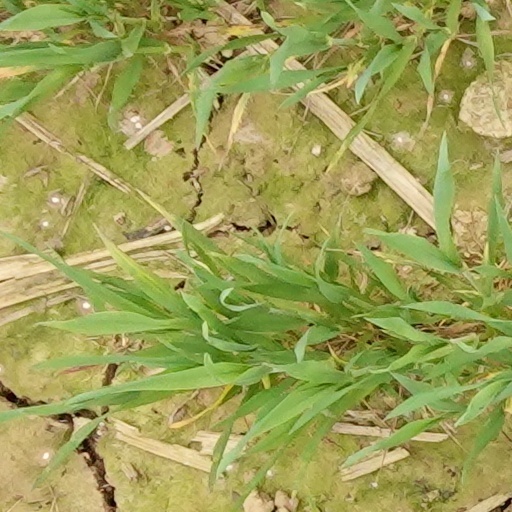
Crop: wheat